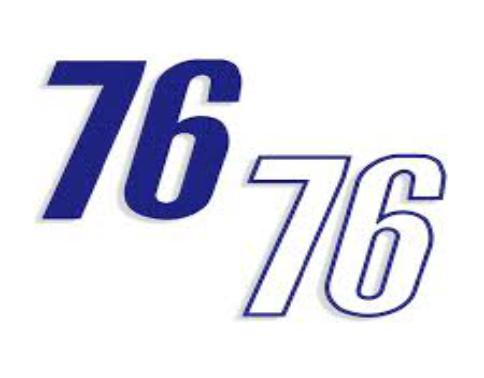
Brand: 76
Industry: Clothes